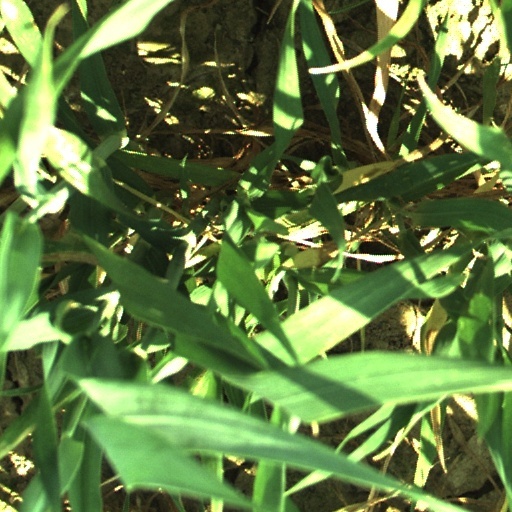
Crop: wheat